E²

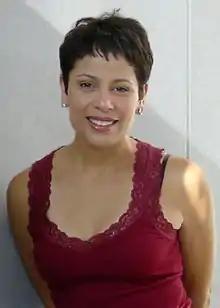
Roxann Dawson directed this episode. In addition to directing several "Star Trek" episodes, she starred as B'Elanna Torres on "Star Trek: Voyager"

The episode was the fifth written by Mike Sussman in the third season. His previous work was "", co-written with André Bormanis. It was also the fourth episode of the season directed by Roxann Dawson. With "E²", she had directed more episodes than any other director at that point in the season, having previously worked on "", "" and "Chosen Realm". Scott Bakula commented on the production of the episode: "...a great episode along the lines of 'Twilight' and 'Similitude.' It's a classic sci-fi and "Star Trek" episode."